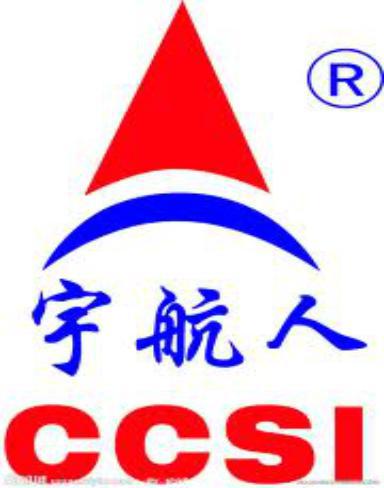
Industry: Necessities